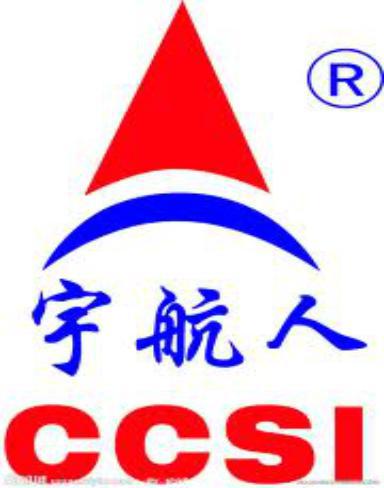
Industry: Necessities